Tina Wood

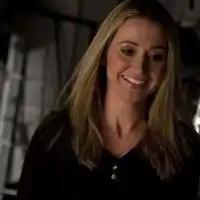
Tina Wood Summerford

Wood was born in Blackpool, England, one of five children to Anthony and Catherine Wood. Her father was British and her mother Canadian. Her family moved to Montreal when she was young. After a few years in Canada her parents and siblings moved to the United States, settling in Miami. They later moved to Orlando, where Wood began school. She attended six different schools and graduated from Edgewater High School, where she was Senior Class President and Athlete of the Year.